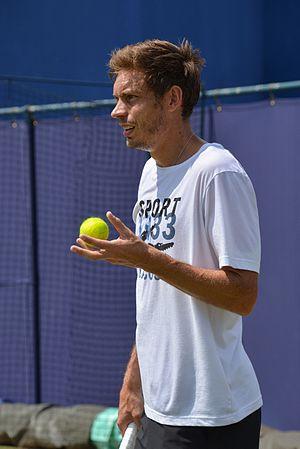
Nicolas Mahut, né le 21 janvier 1982 à Angers, est un joueur de tennis français, professionnel depuis 2000.